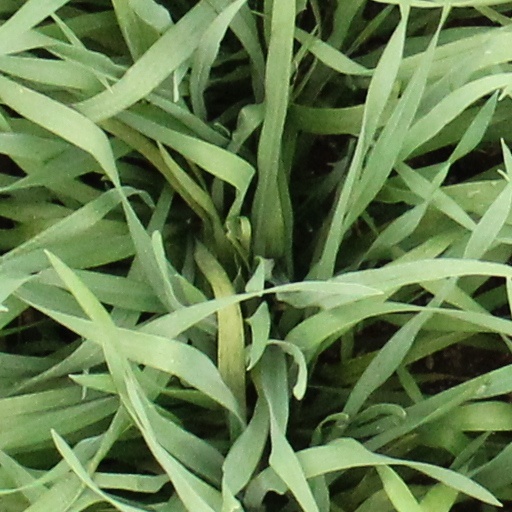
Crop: wheat